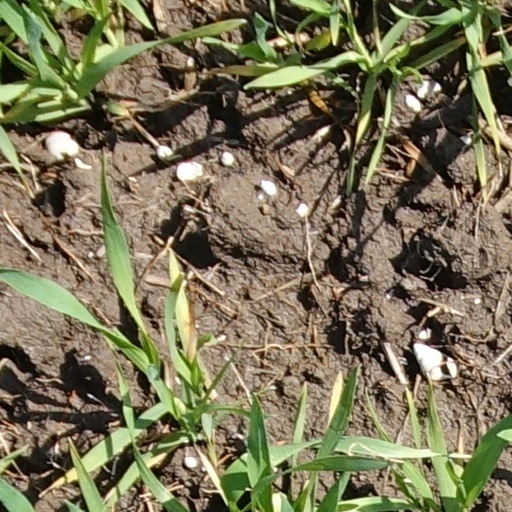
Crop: wheat